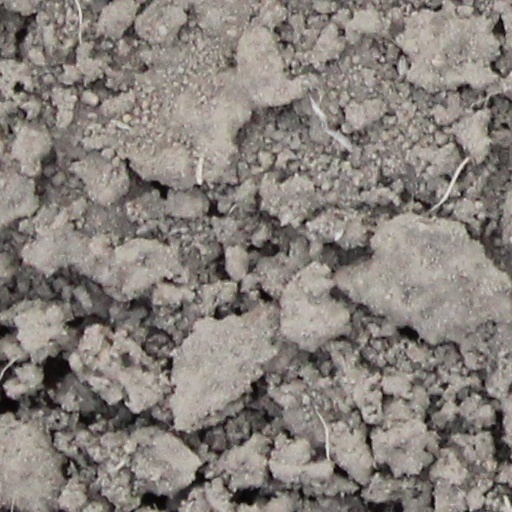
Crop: wheat